John C. Haynes & Co.

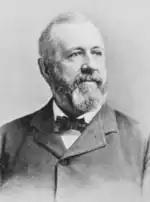
John C. Haynes (1829–1907)

John C. Haynes & Co. was a significant American maker of a wide variety of musical instruments in the late 19th century. The company manufactured guitars sold under the Bay State, William B. Tilton, and Haynes Excelsior brand names. The company was set up by Oliver Ditson in 1865, and ceased guitar making operations around 1900, selling its facilities to the Vega Company.